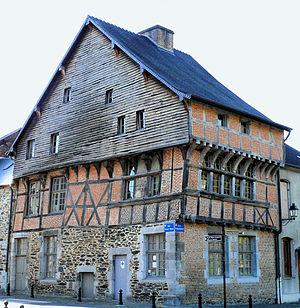
Revin - Maison espagnole, musée
Revin est une commune française située dans le département des Ardennes, en région Grand Est, à l'entrée de la pointe de Givet.
La maison espagnole de Revin est une maison située à Revin, dans le département des Ardennes dans le nord-est de la France. Témoin de l'histoire agitée de cette commune, elle serait la dernière survivance de l'occupation espagnole, qui dura jusqu'en 1769. Son architecture unique fait son charme.
Cet article recense les monuments historiques des Ardennes, en France.